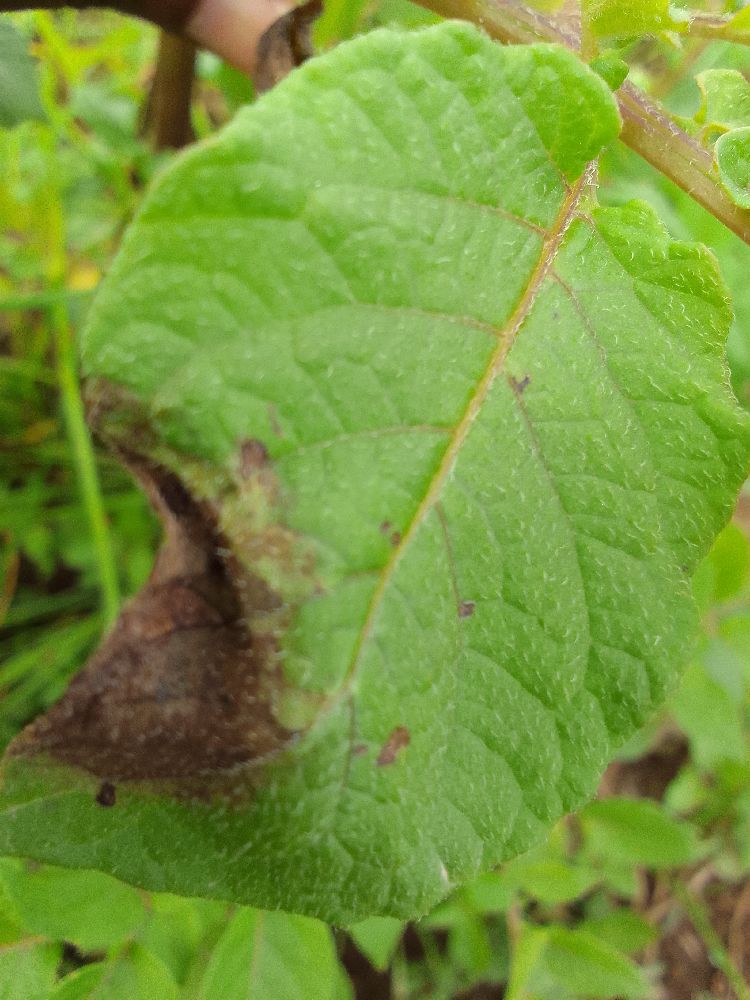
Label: Late blight